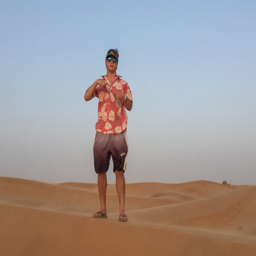
person on top of the dunes